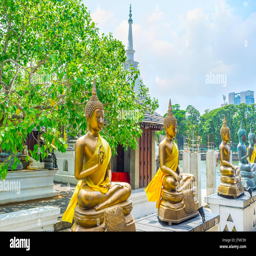
the golden statues of sitting author in shade of tourist attraction of person with the spire of stupa on background